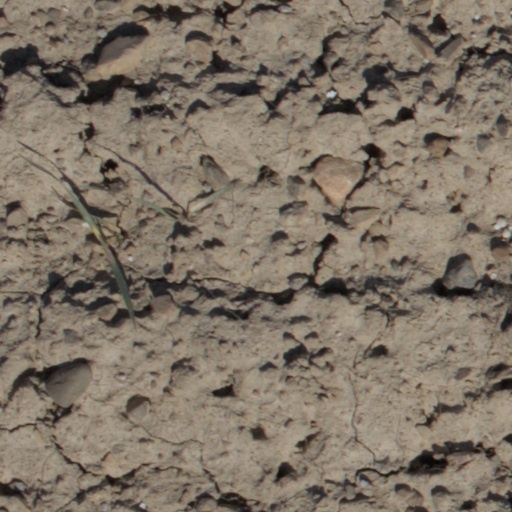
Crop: wheat